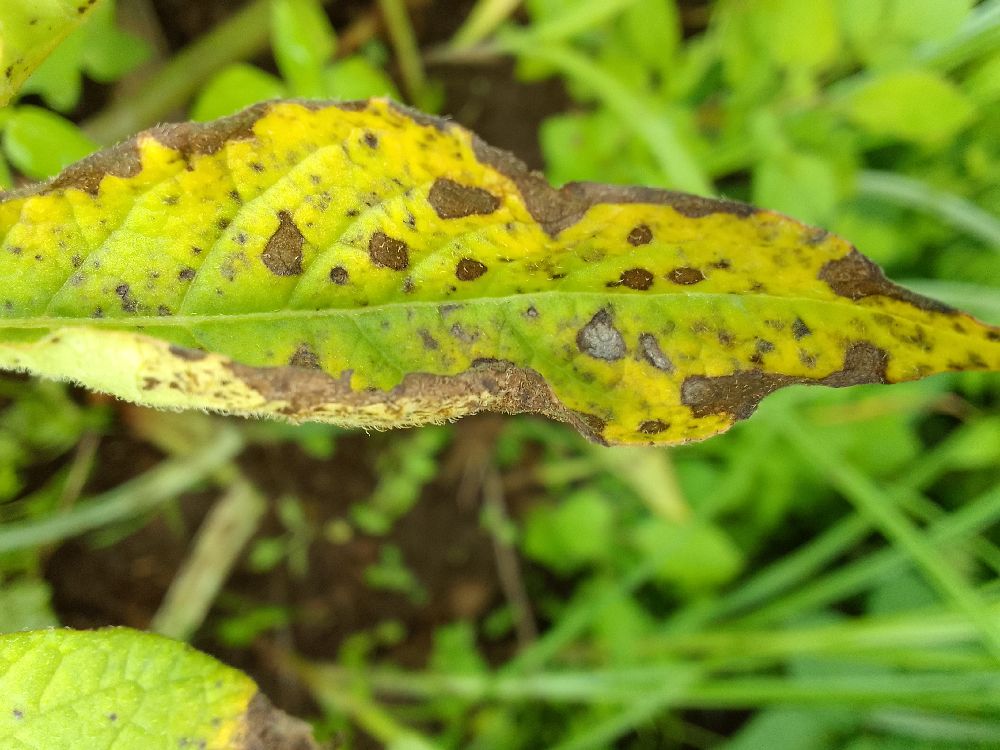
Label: Early blight